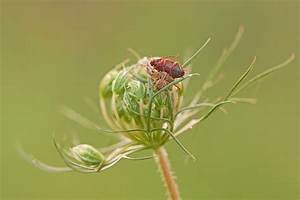
Label: ragno